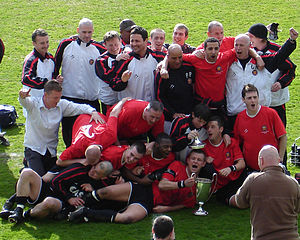
North West Counties Football League / Vindere / Liga
FC United of Mancester blev kåret som vinder af North West Counties Football League Division Two i 2005–06
FC United of Manchester-spillerne samles rundet om North West Counties League Division Two-trofæet, mens fans tager billeder.
North West Counties Football League er en fodboldliga i det nordvestlige England. Pr. 2011 dækker ligaen Cheshire, Greater Manchester, Lancashire, Merseyside, det sydlige Cumbria, det nordlige Staffordshire, High Peak-delen af Derbyshire og det allervestligste af West Yorkshire. Tidligere har ligaen også haft deltagelse af hold fra det nordlige Wales. Ligaen har to divisioner: Premier Division på niveau 9 i det engelske ligasystem og First Division på niveau 10. Ligaen er medlem af Joint Liaison Council, som administrerer den nordlige del af National League System i England.